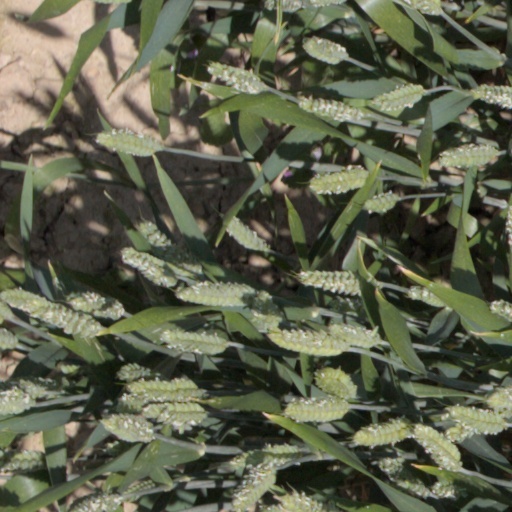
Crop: wheat